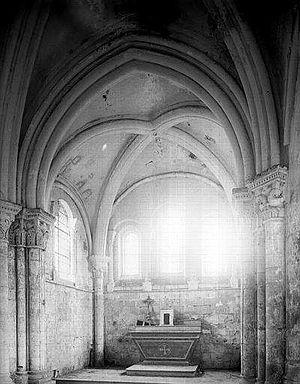
Croisée, vue vers l'est.
L'église Saint-Martin est une église catholique paroissiale située au hameau de Noël-Saint-Martin, à Villeneuve-sur-Verberie, dans l'Oise, en France. Elle fait partie de la dotation initiale du prieuré Saint-Martin-des-Champs de Paris en 1096, puis est transmise à sa filiale, le prieuré de Saint-Nicolas-d'Acy, dix ans plus tard. L'église est toutefois de fondation beaucoup plus ancienne, car sa nef est datable de la seconde moitié du XIᵉ siècle, et son clocher du dernier quart du même siècle. La nef, qui était initialement dépourvue de bas-côtés et n'a jamais été voûtée, est la seule sur la rive gauche de l'Oise qui présente un petit appareil régulier en silex, comme fréquemment dans le Beauvaisis. Le clocher, dont l'étage supérieur s'est effondré vers 1660/62, semble copié sur son proche voisin de Rhuis. En tant qu'église de l'une des paroisses les plus petites de l'ancien diocèse de Soissons, qui n'est plus qu'un hameau depuis 1825, l'édifice est de très modestes dimensions.